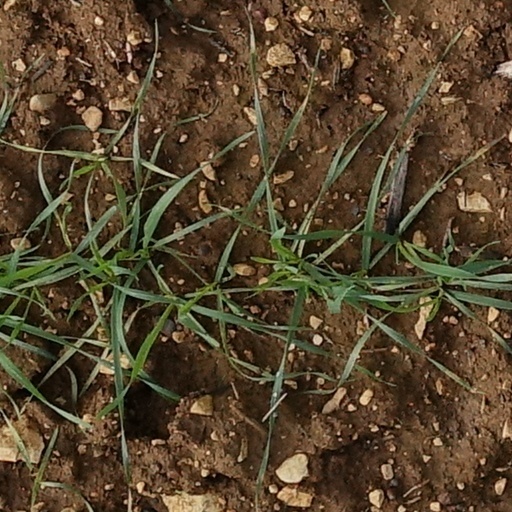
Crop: wheat